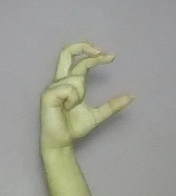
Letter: thal